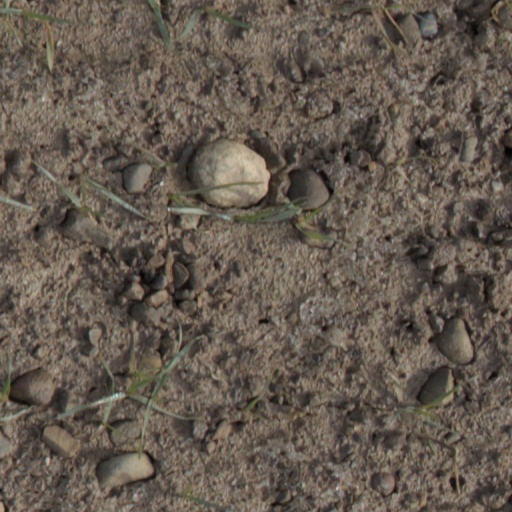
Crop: wheat